Republic XF-12 Rainbow

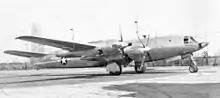
XF-12 Rainbow circa 1946

Minimizing drag was a primary consideration throughout the design of the XF-12. Many features came from Republic's experience with fighter aircraft. Unusually, no compromises to the aerodynamics were made in the shape of its fuselage. Aviation Week was quoted as saying "the sharp nose and cylindrical cigar shape of the XF-12 fulfills a designer's dream of a no compromise design with aerodynamic considerations."